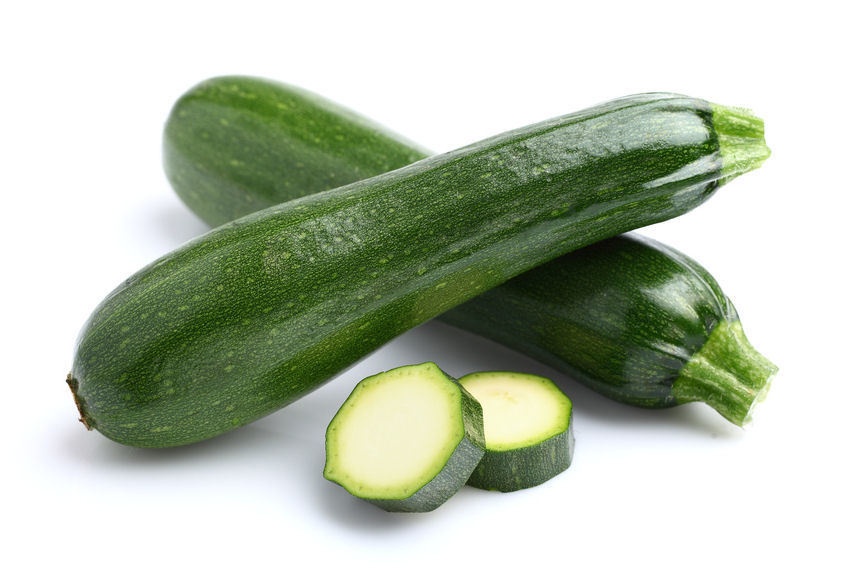
Organic Zucchini
Brand: Open Door Produce
Category: Food, Beverages & Tobacco > Food Items > Fruits & Vegetables > Fresh & Frozen Vegetables